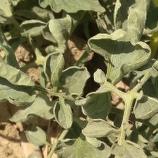
Crop: Tomato
Condition: virosis-d